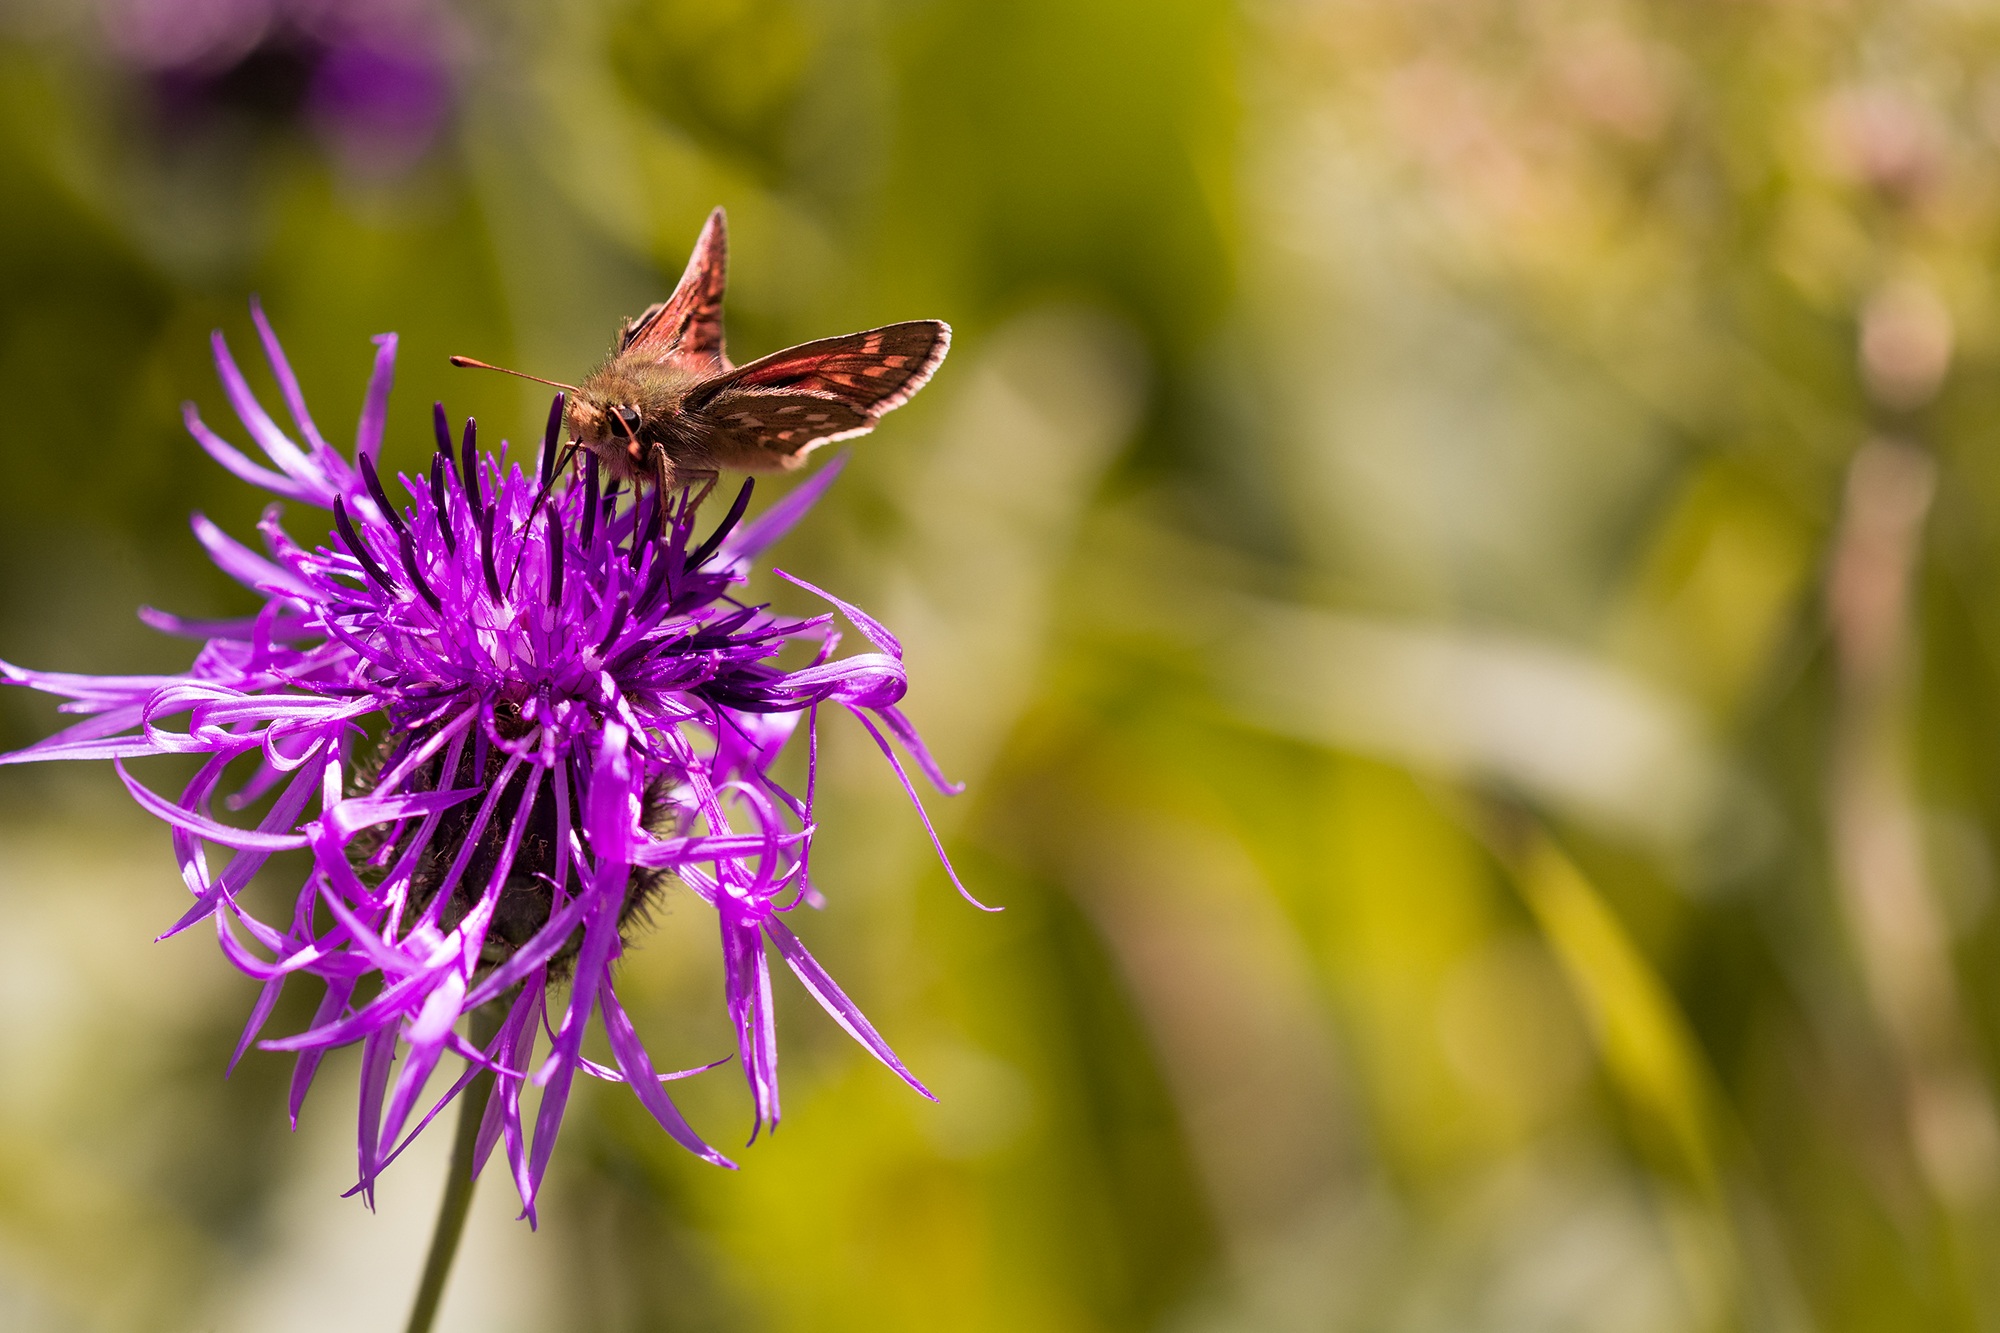
nature, grass, blossom, plant, photography, meadow, leaf, flower, petal, bloom, animal, summer, pollen, green, insect, autumn, botany, butterfly, close, flora, fauna, invertebrate, wildflower, close up, wild life, violet, bee, nectar, skipper, flight insect, macro photography, flowering plant, honey bee, wigs knapweed, hesperia comma, plant stem, land plant